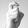
ASL letter: X